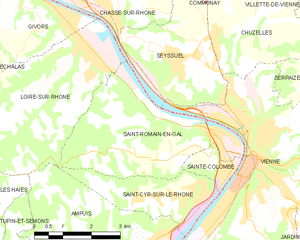
Carte des communes françaises